Princess Sweet Shop (Iowa Falls, Iowa)

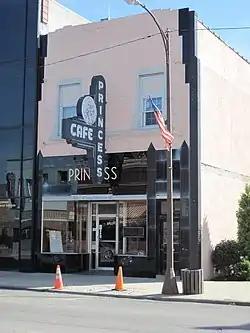

The Princess Sweet Shop is a historic building located in Iowa Falls, Iowa, United States. It is noted as "an outstanding example of Art Deco design from 1935. The Carrara Glass façade, and streamlined woodwork are typical of Art Deco design of the 1920s and 1930s, but a rarity in a small town in Iowa." Ernie Karrys(Karamitsanis) and Nicholas P. Pergakis opened the Princess in 1915. Two years later, The Sweet Shop opened by Harry Pergakis. These three men were born in the town of Asprokampos, Greece. It was common for Greek immigrants to establish candy shop around the U.S. They combined their operations at the Princess location in 1928. Sadly, Nicholas died of cancer in September 1928 at age 39. The building was destroyed in a fire on December 25, 1934. Local architect L.L. Klippel designed the new building, which was completed in 1935. It was the first building in Iowa Falls that was air conditioned. Members of the Harry Perkagis family maintained ownership until 1987. The business is still in operation as a soda fountain under different ownership.